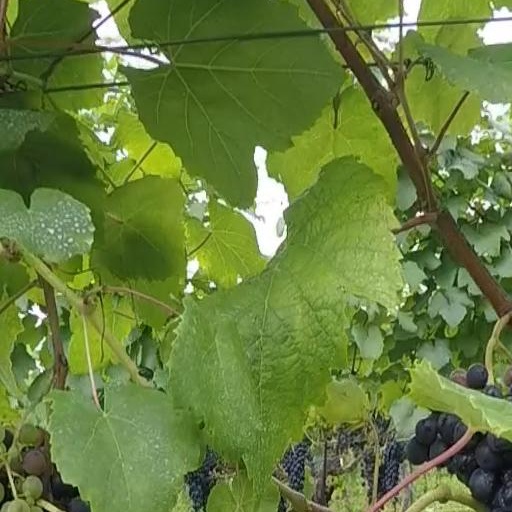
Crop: grape